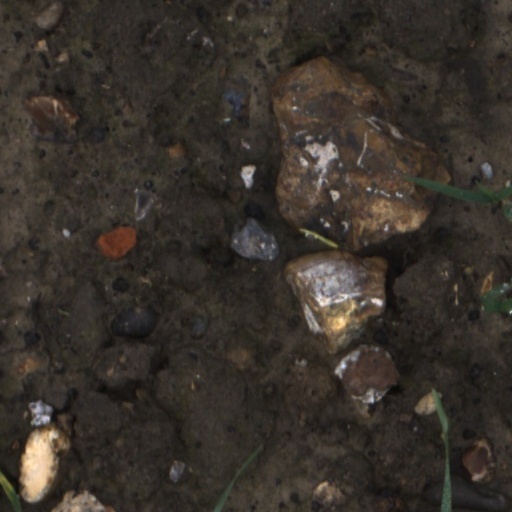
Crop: wheat